Cambodian rebellion (1840)

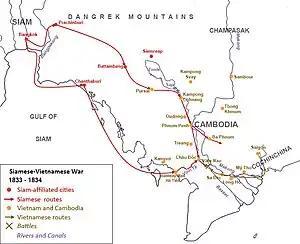
Siamese invasion of Cambodia and Southern Vietnam in November 1833 led to the Battle of Vàm Nao in January 1834, resulting in Siamese retreat and Vietnamese exertion of authority over Cambodia.

Alarmed by Siamese invasion, King Ang Chan of Cambodia dispatched his War Minister Oknha Chakrey Long to defend Cambodia but Chakrey Long could barely raise an army due to manpower shortage, unable to stop the Siamese at Kampong Chhnang. Ang Chan had to flee from his capital Phnom Penh to take refuge at Long Hồ in Cochinchina. Chaophraya Bodindecha and his Siamese armies marched through Cambodia with ease. Chaophraya Phrakhlang Dit Bunnag attacked Hà Tiên, surprising the Vietnamese, who were unprepared and concentrating on putting down the rebellion at Saigon. Bodindecha assigned Ang Em and Ang Duong to occupy the Cambodian royal capital of Phnom Penh at Banteay Keav. Two Siamese army routes of Bodindecha and Phrakhlang converged at Châu Đốc, where they proceeded downstream the Bassac River, going towards Saigon. However, the Vietnamese Emperor Minh Mạng allocated some troops from Saigon under Nguyễn Xuân, Trương Minh Giảng and Lê Đại Cương to face the invading Siamese.